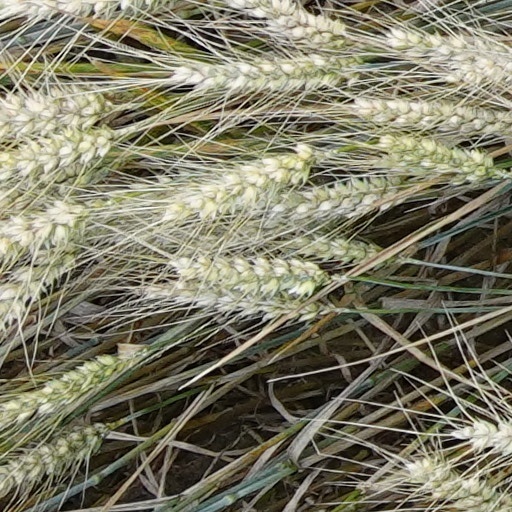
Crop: wheat